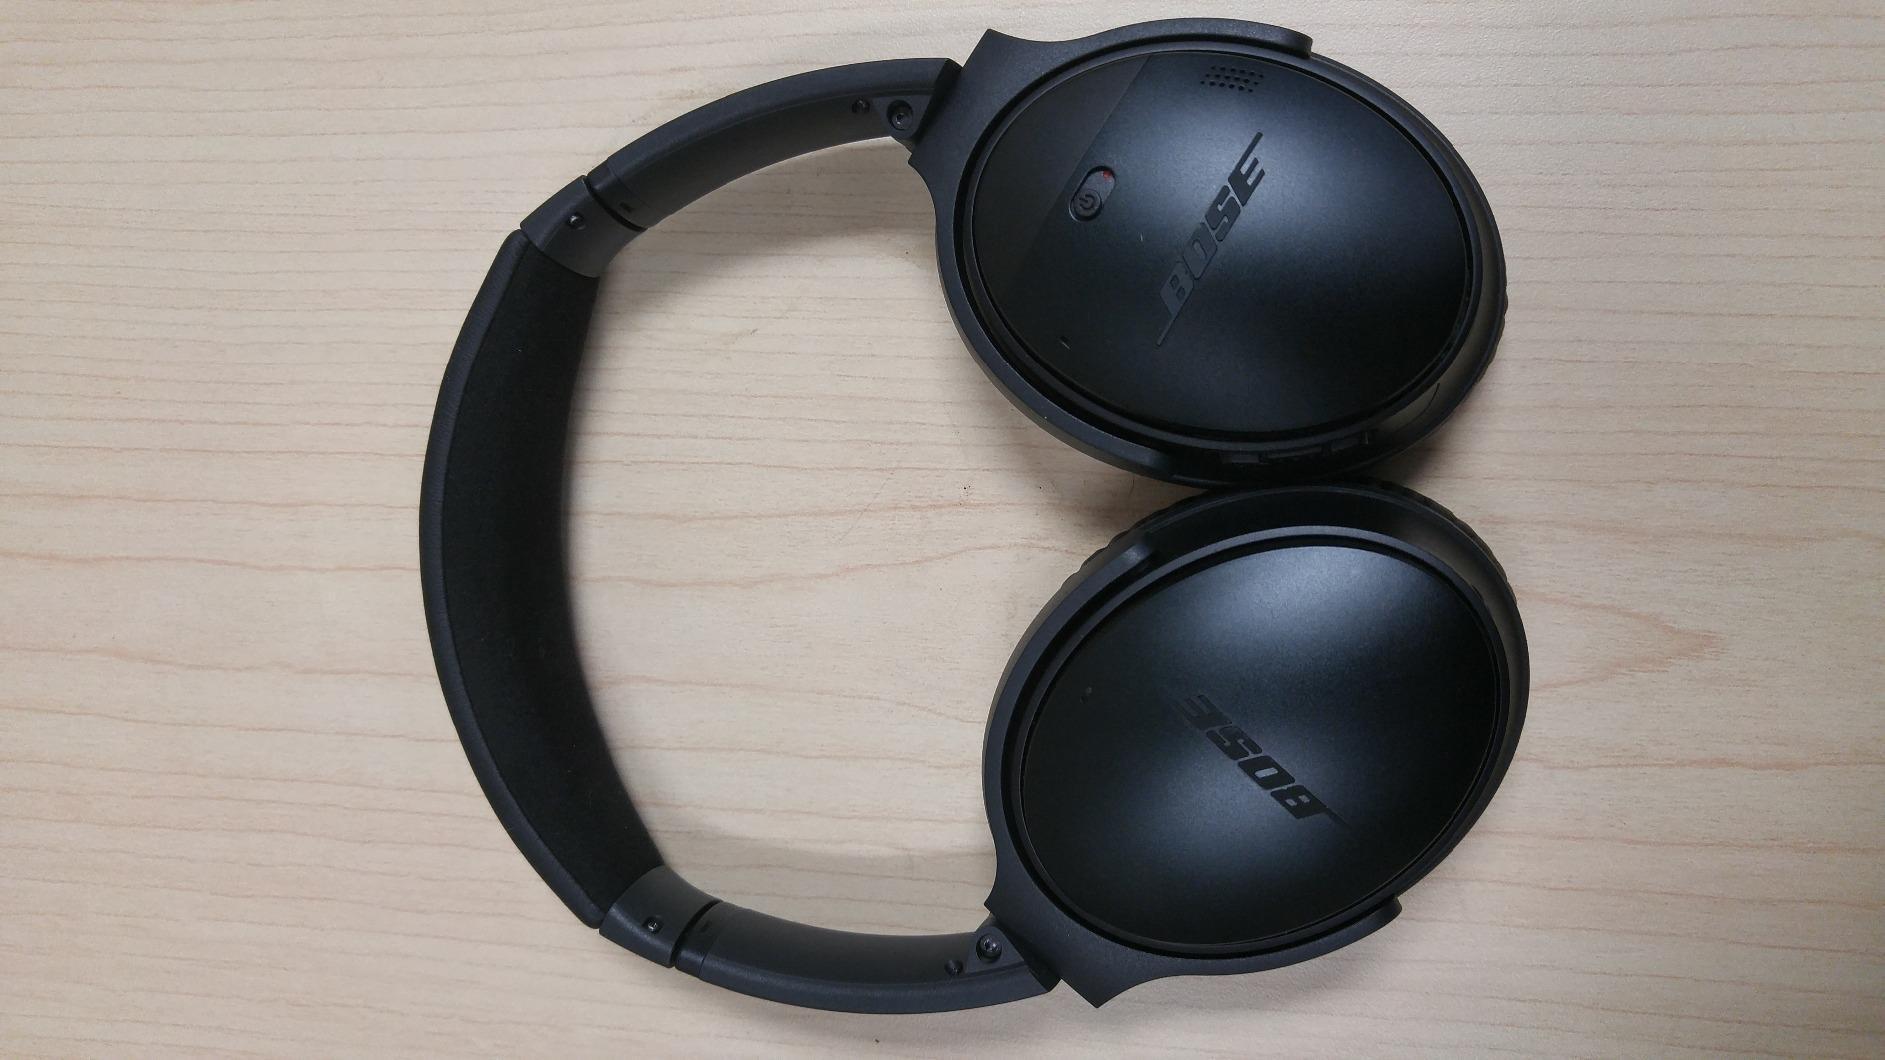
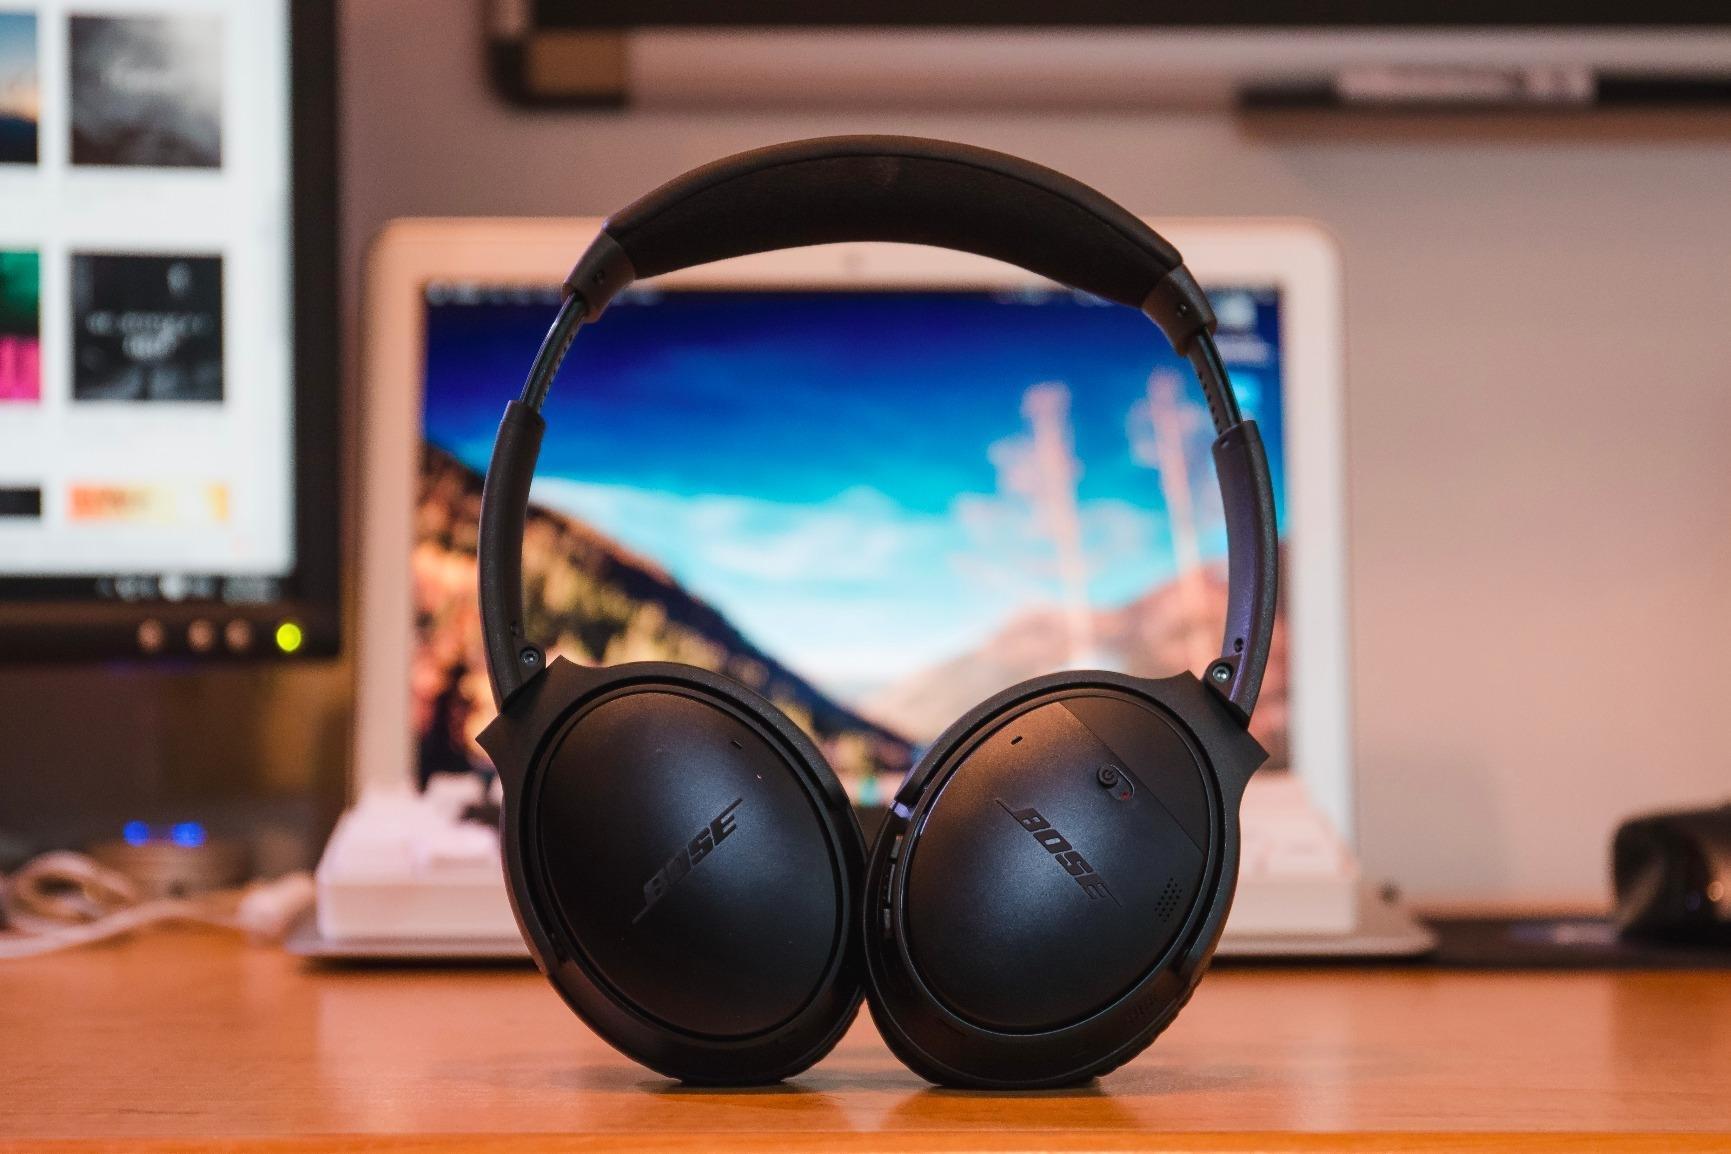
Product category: headphones
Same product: yes